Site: brandenburg
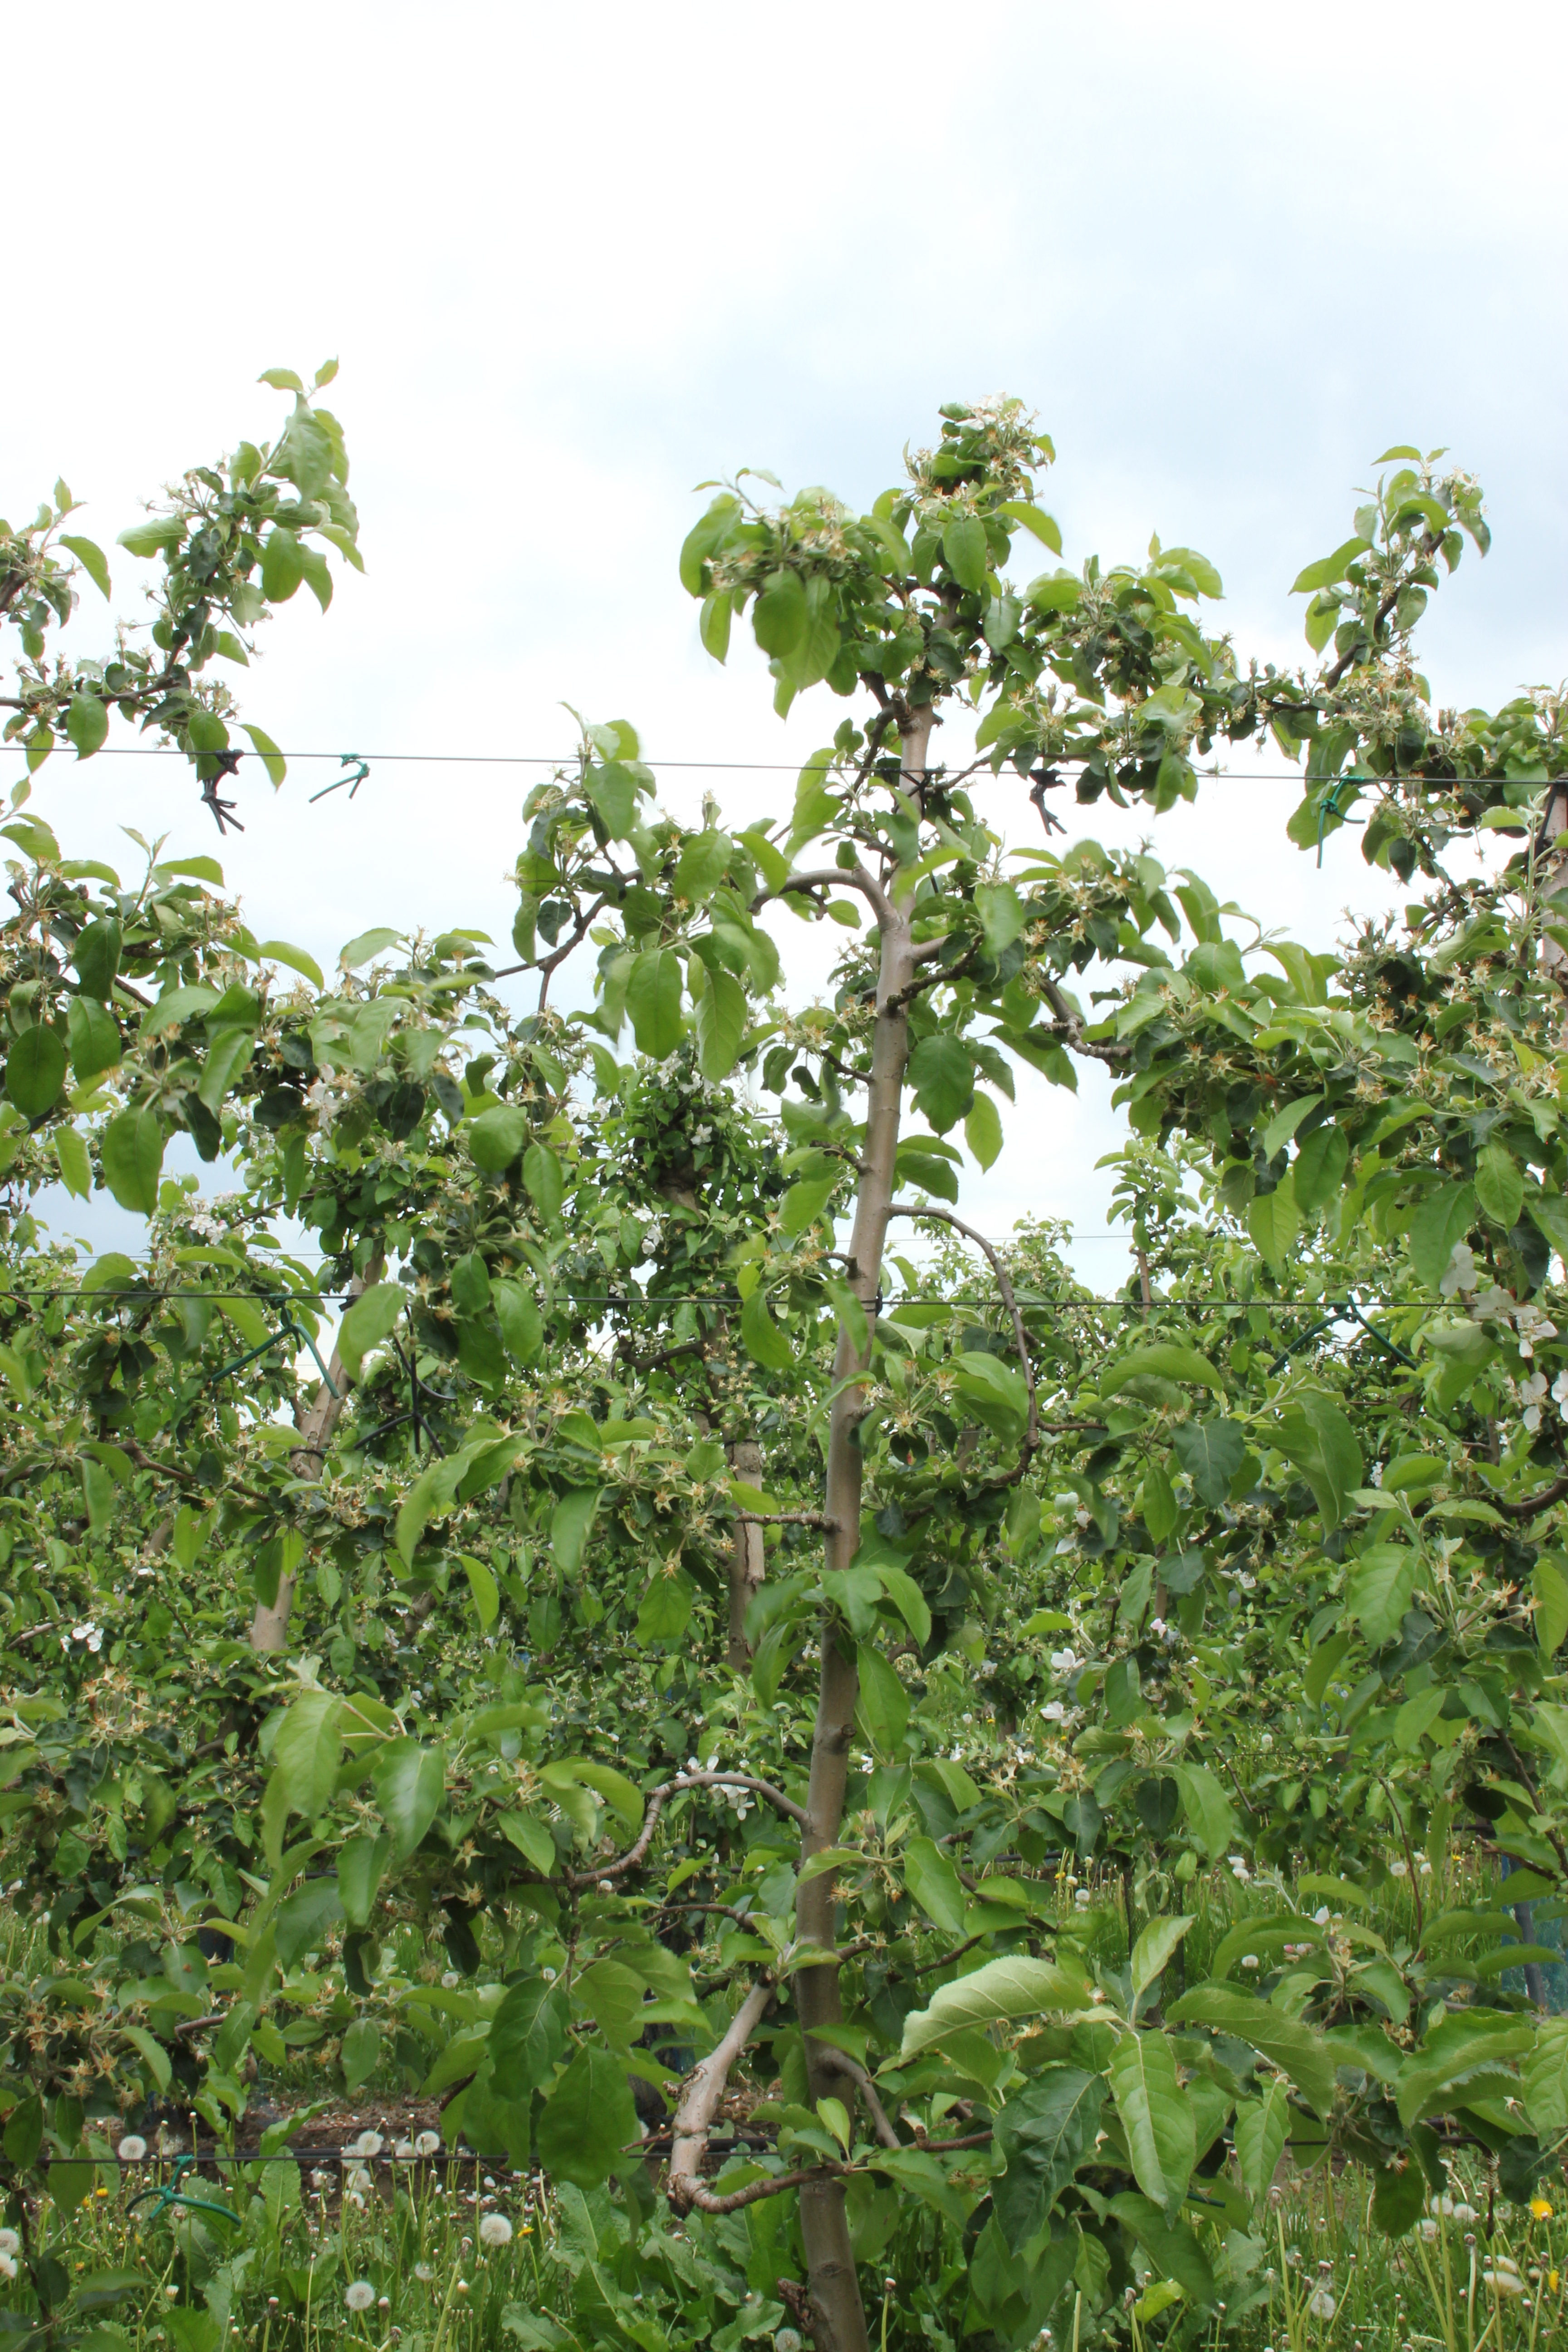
Growth stage (BBCH 67): Flowering